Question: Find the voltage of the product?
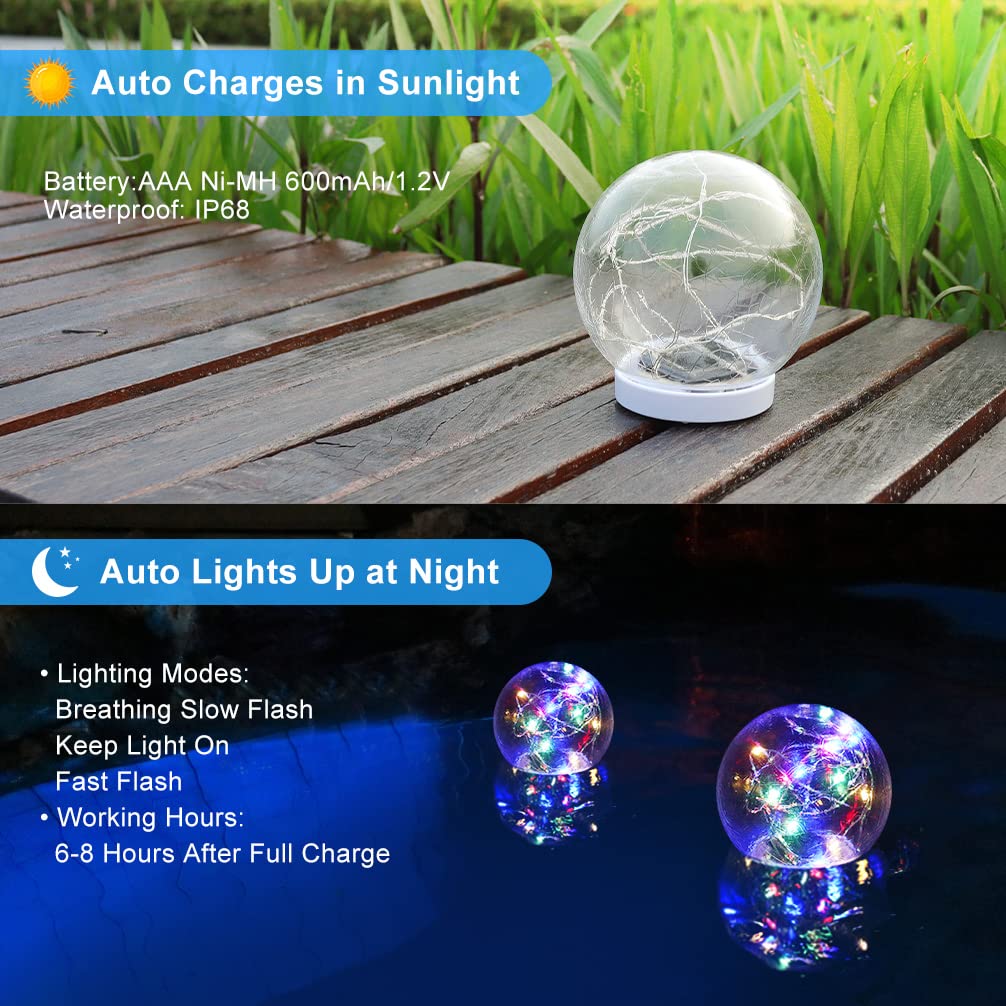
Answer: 1.2 volt